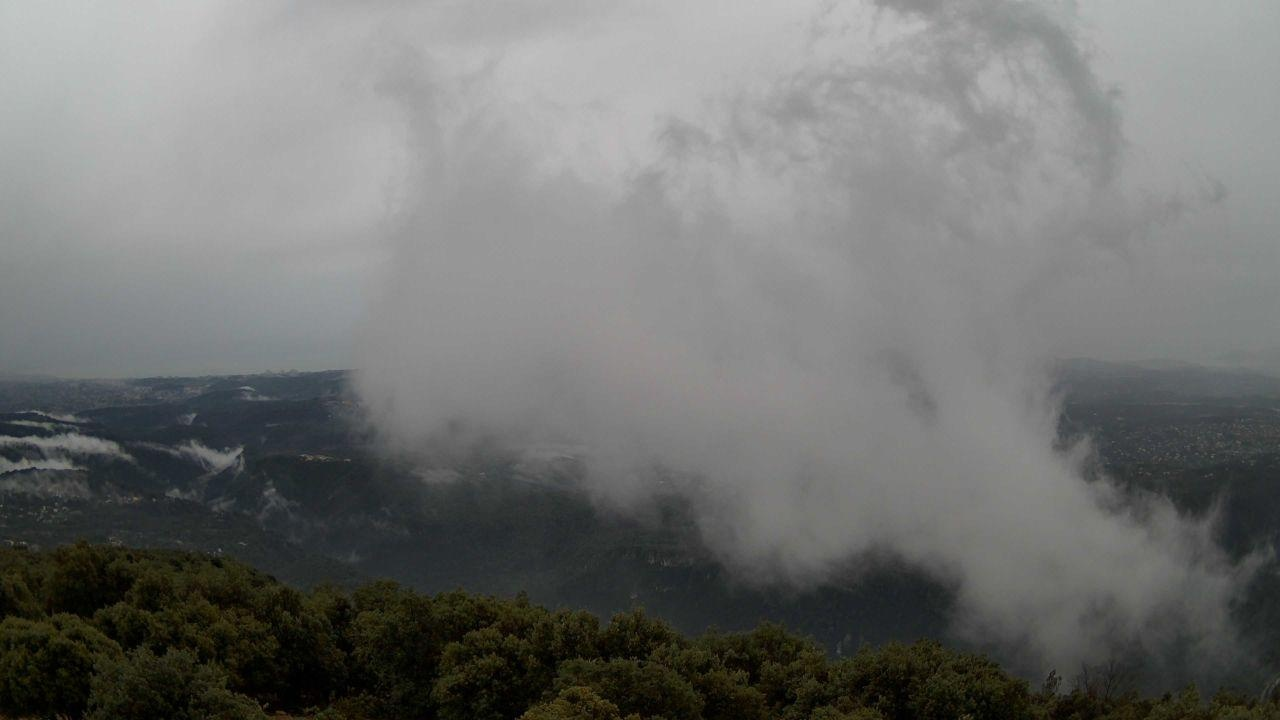
Fire: no
Smoke: no